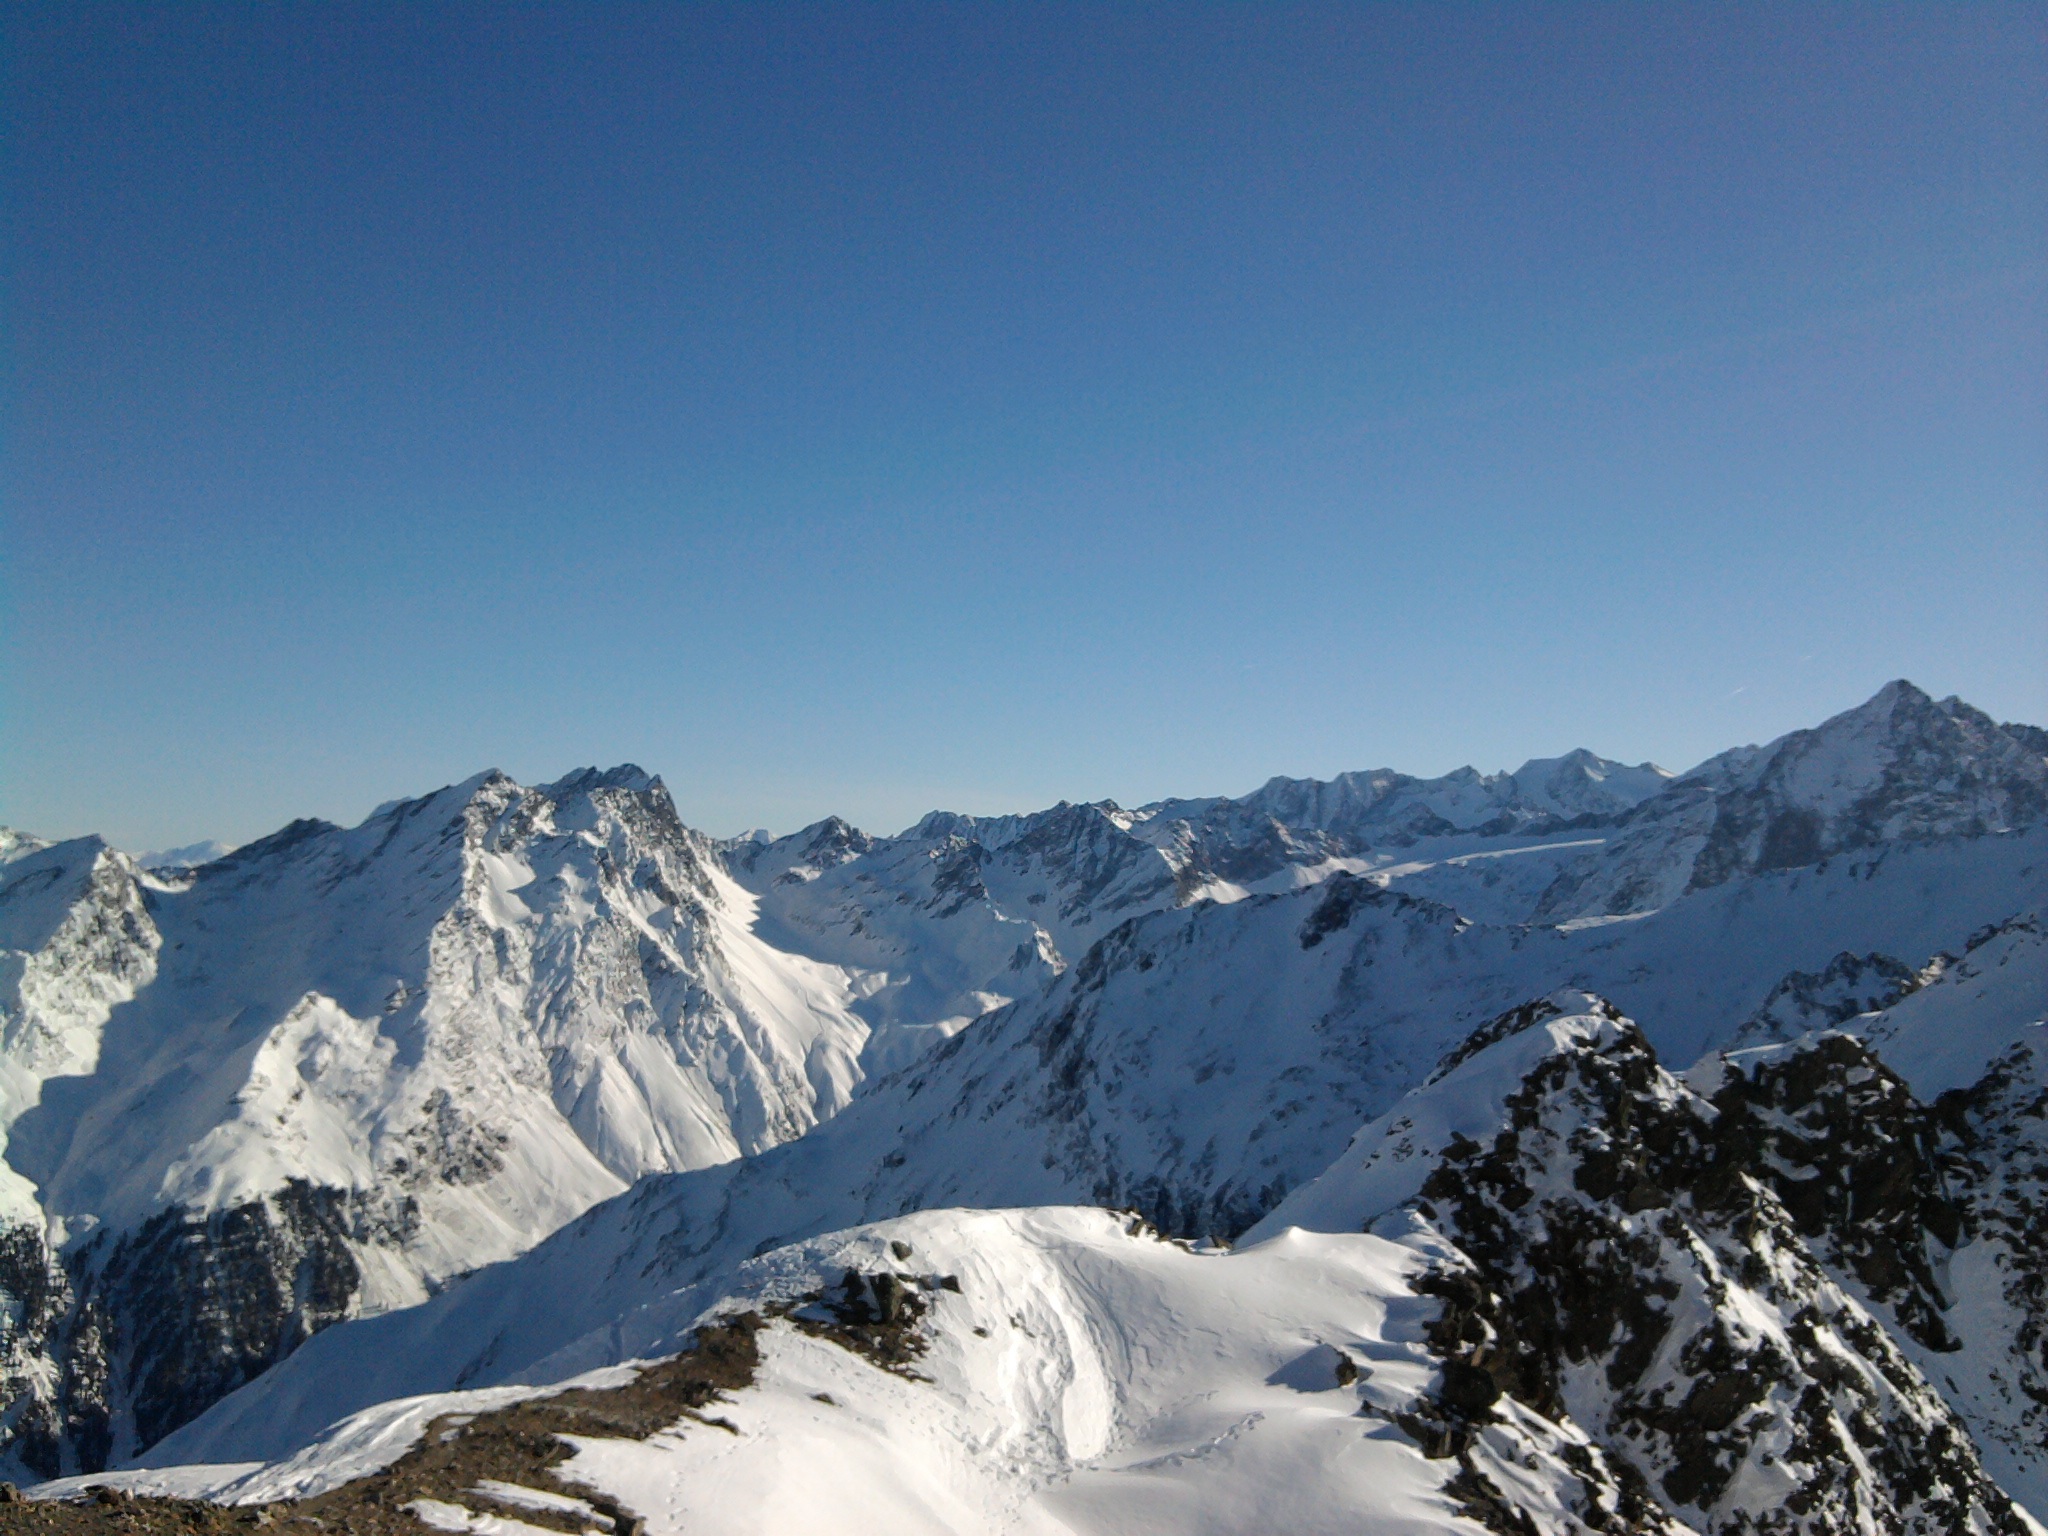
landscape, mountain, snow, winter, mountain range, weather, alpine, season, ridge, summit, austria, mountaineering, winter sport, mountains, alps, plateau, cirque, wintry, piste, landform, ski touring, mountain pass, ski mountaineering, geographical feature, mountainous landforms, geological phenomenon